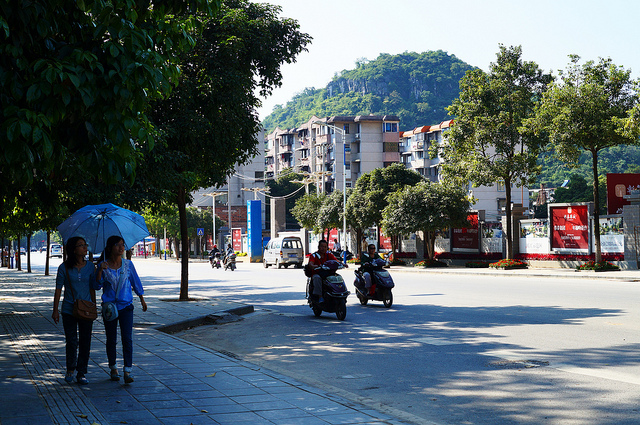
user: Given an image and a question. Answer the question in a short answer. Question: What famous singer dances and sings while holding one of these? Short Answer:
assistant: gene kelly